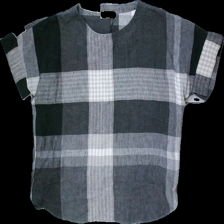
View: front
Type: T-shirt
Category: Ladies
Brand: Not in the list
Brand text on label: neon
Colors: Grey, Black, Beige, White
Material: 100% bomull
Pattern: Other
Cut: C-collar
Size: 36
Season: All
Price range: 50-100
Recommended usage: Reuse
Description: rutig t-shirt